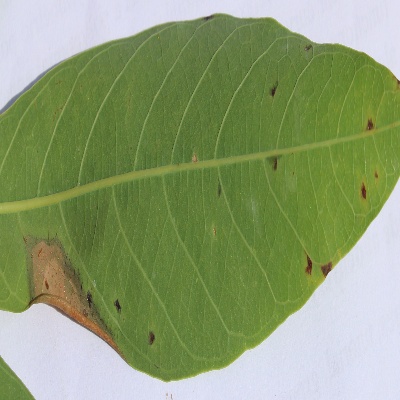
Crop: Cassava
Condition: bacterial blight